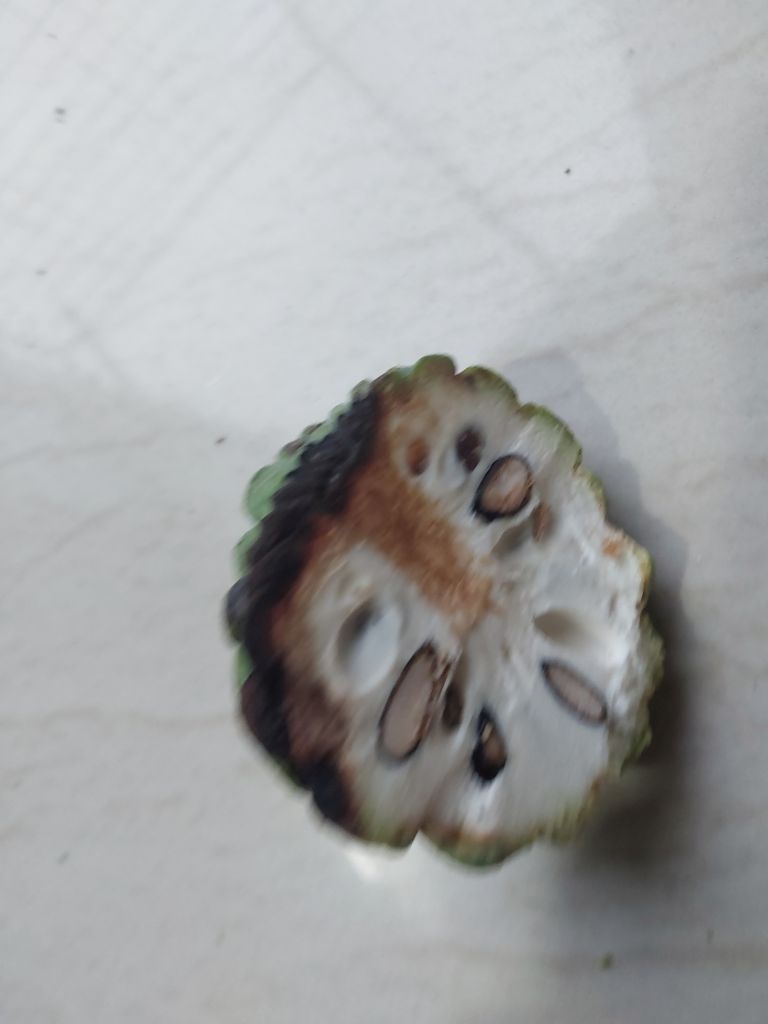
Disease label: Diplodia Rot